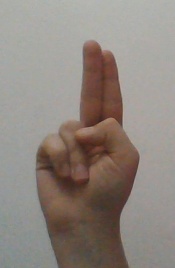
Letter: taa